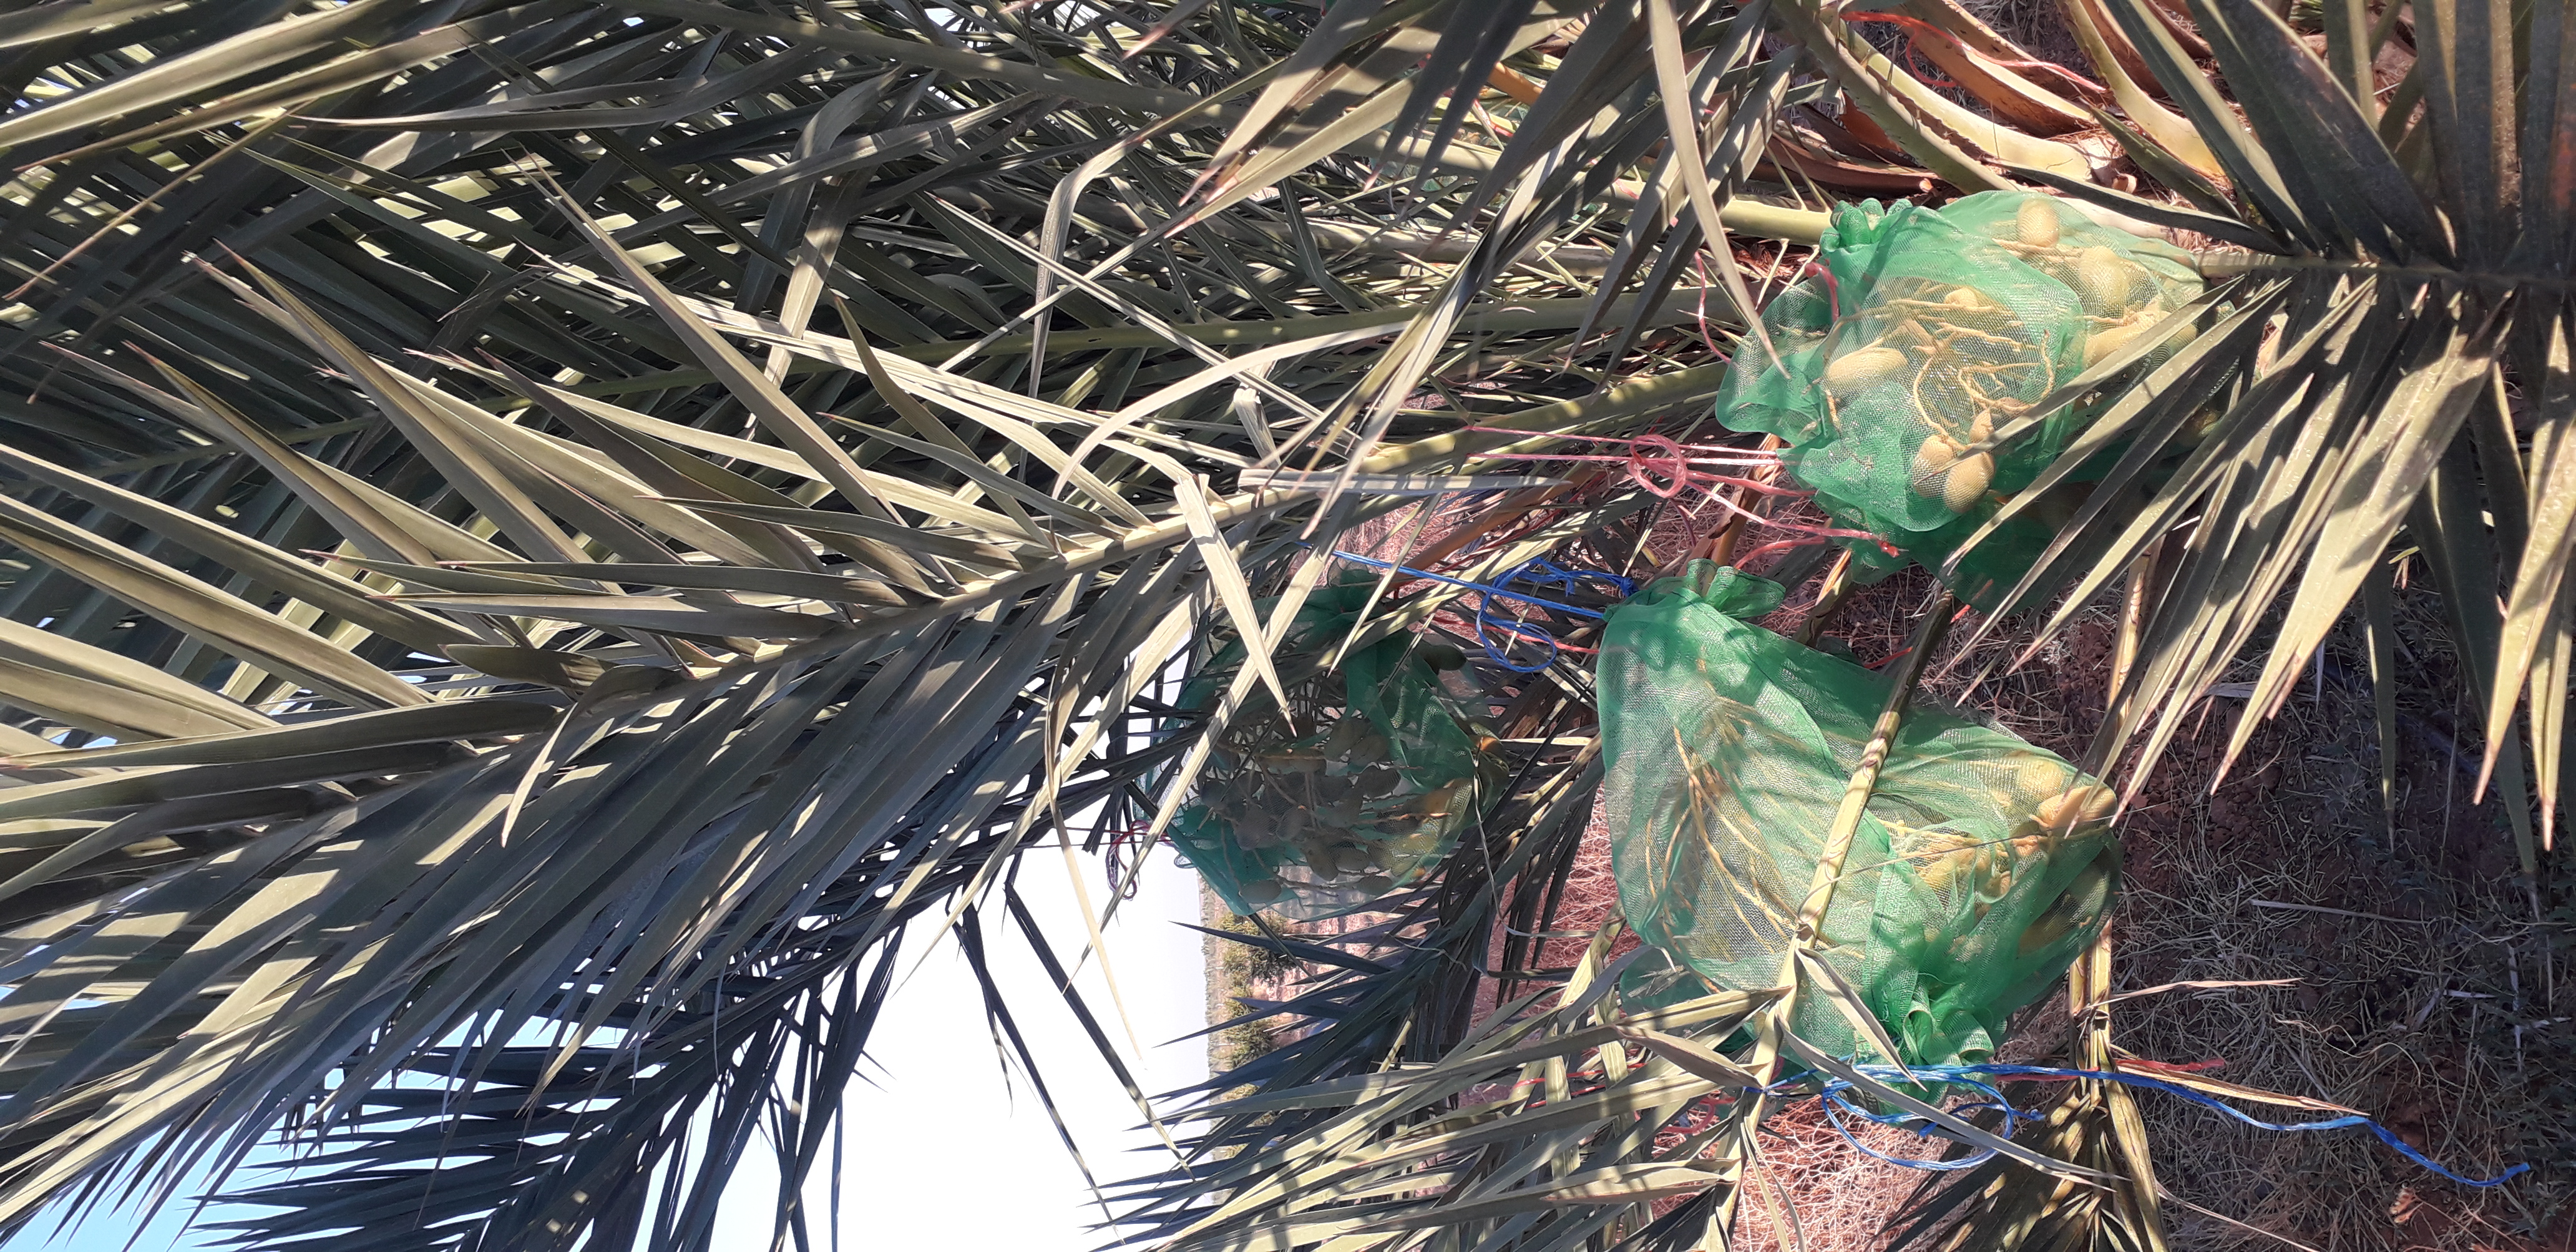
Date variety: Boumajhoul